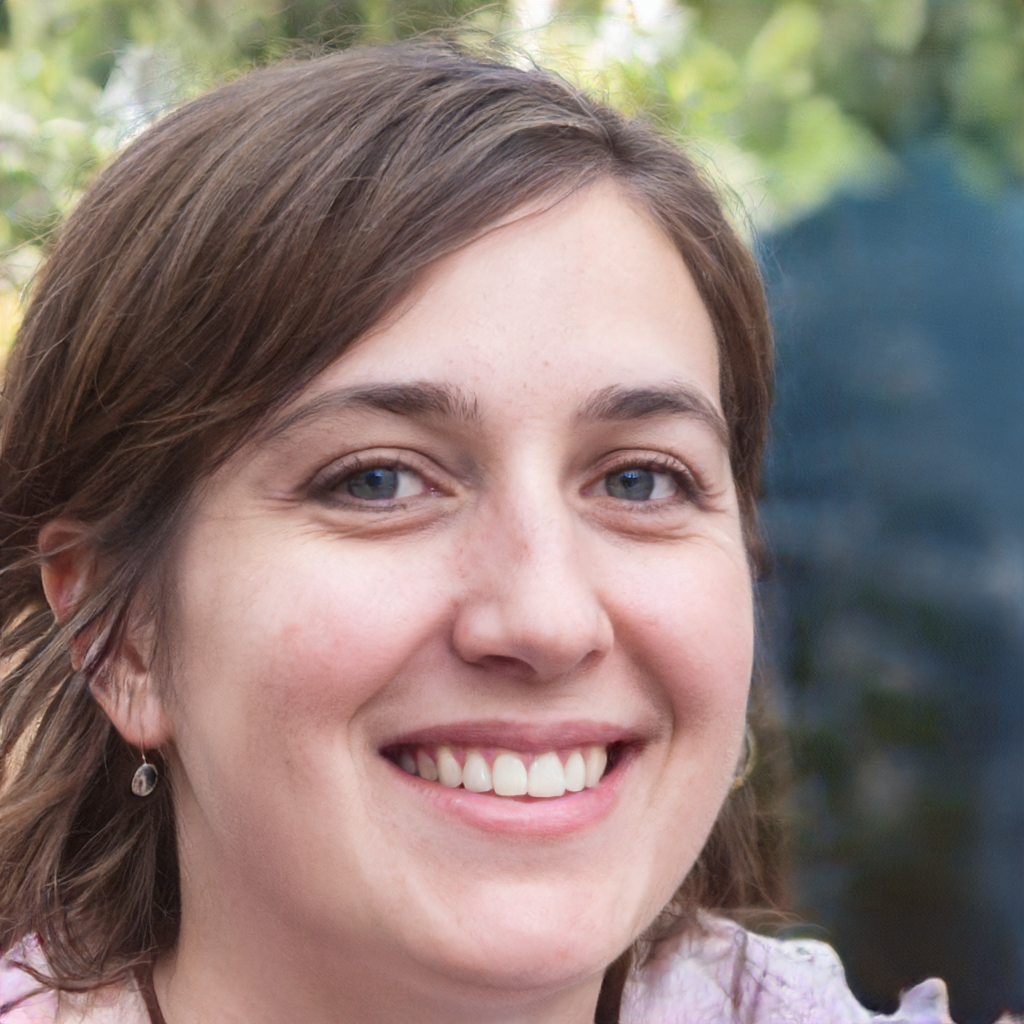
Portrait style: Real Portrait